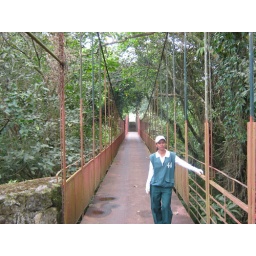
Bridge over ravine connecting #11 green to #12 tee box